Bambaiwali

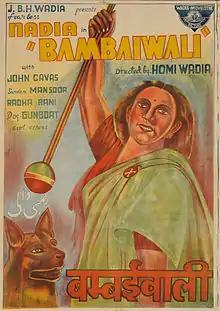

Bambaiwali (Hindi: बम्बईवाली, "The Girl from Bombay") is a Bollywood action adventure film. It was released in 1941. The film was directed by Homi Wadia and produced by Wadia Movietone. It starred Fearless Nadia, John Cawas, Sardar Mansoor, Dalpat and Boman Shroff.